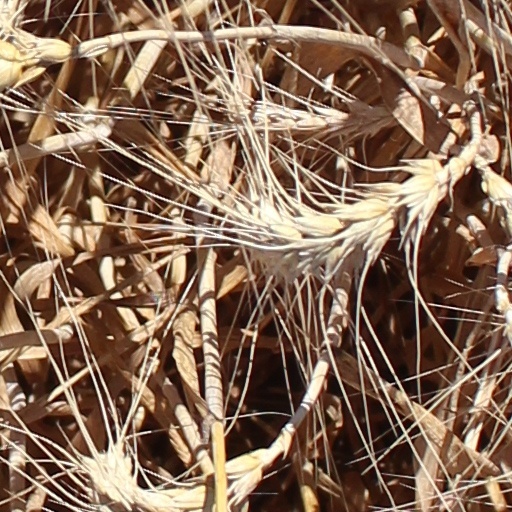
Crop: wheat